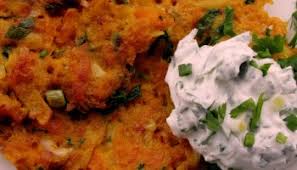
Yemek: mucver